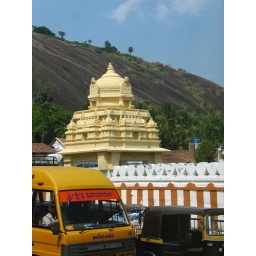
This is a structure near the base of the mountain at Shravanabelagola